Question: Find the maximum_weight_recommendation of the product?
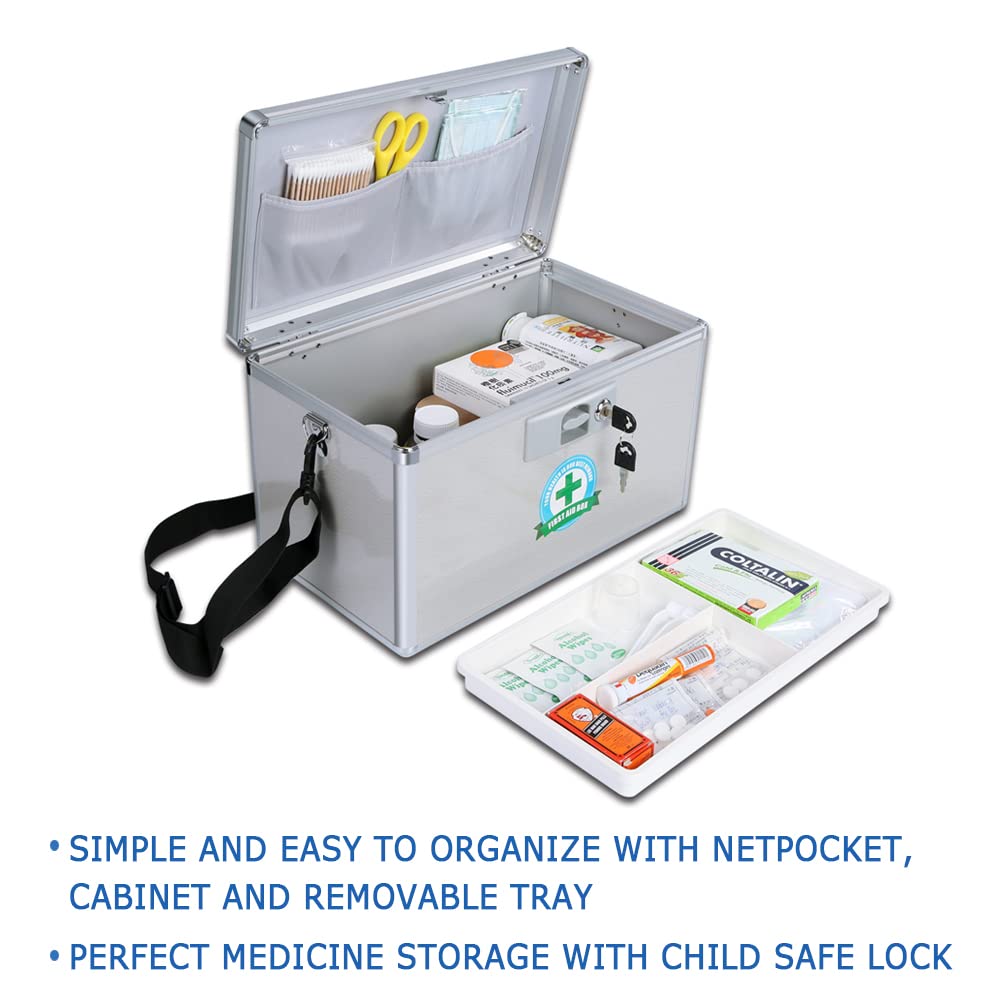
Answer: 100.0 milligram